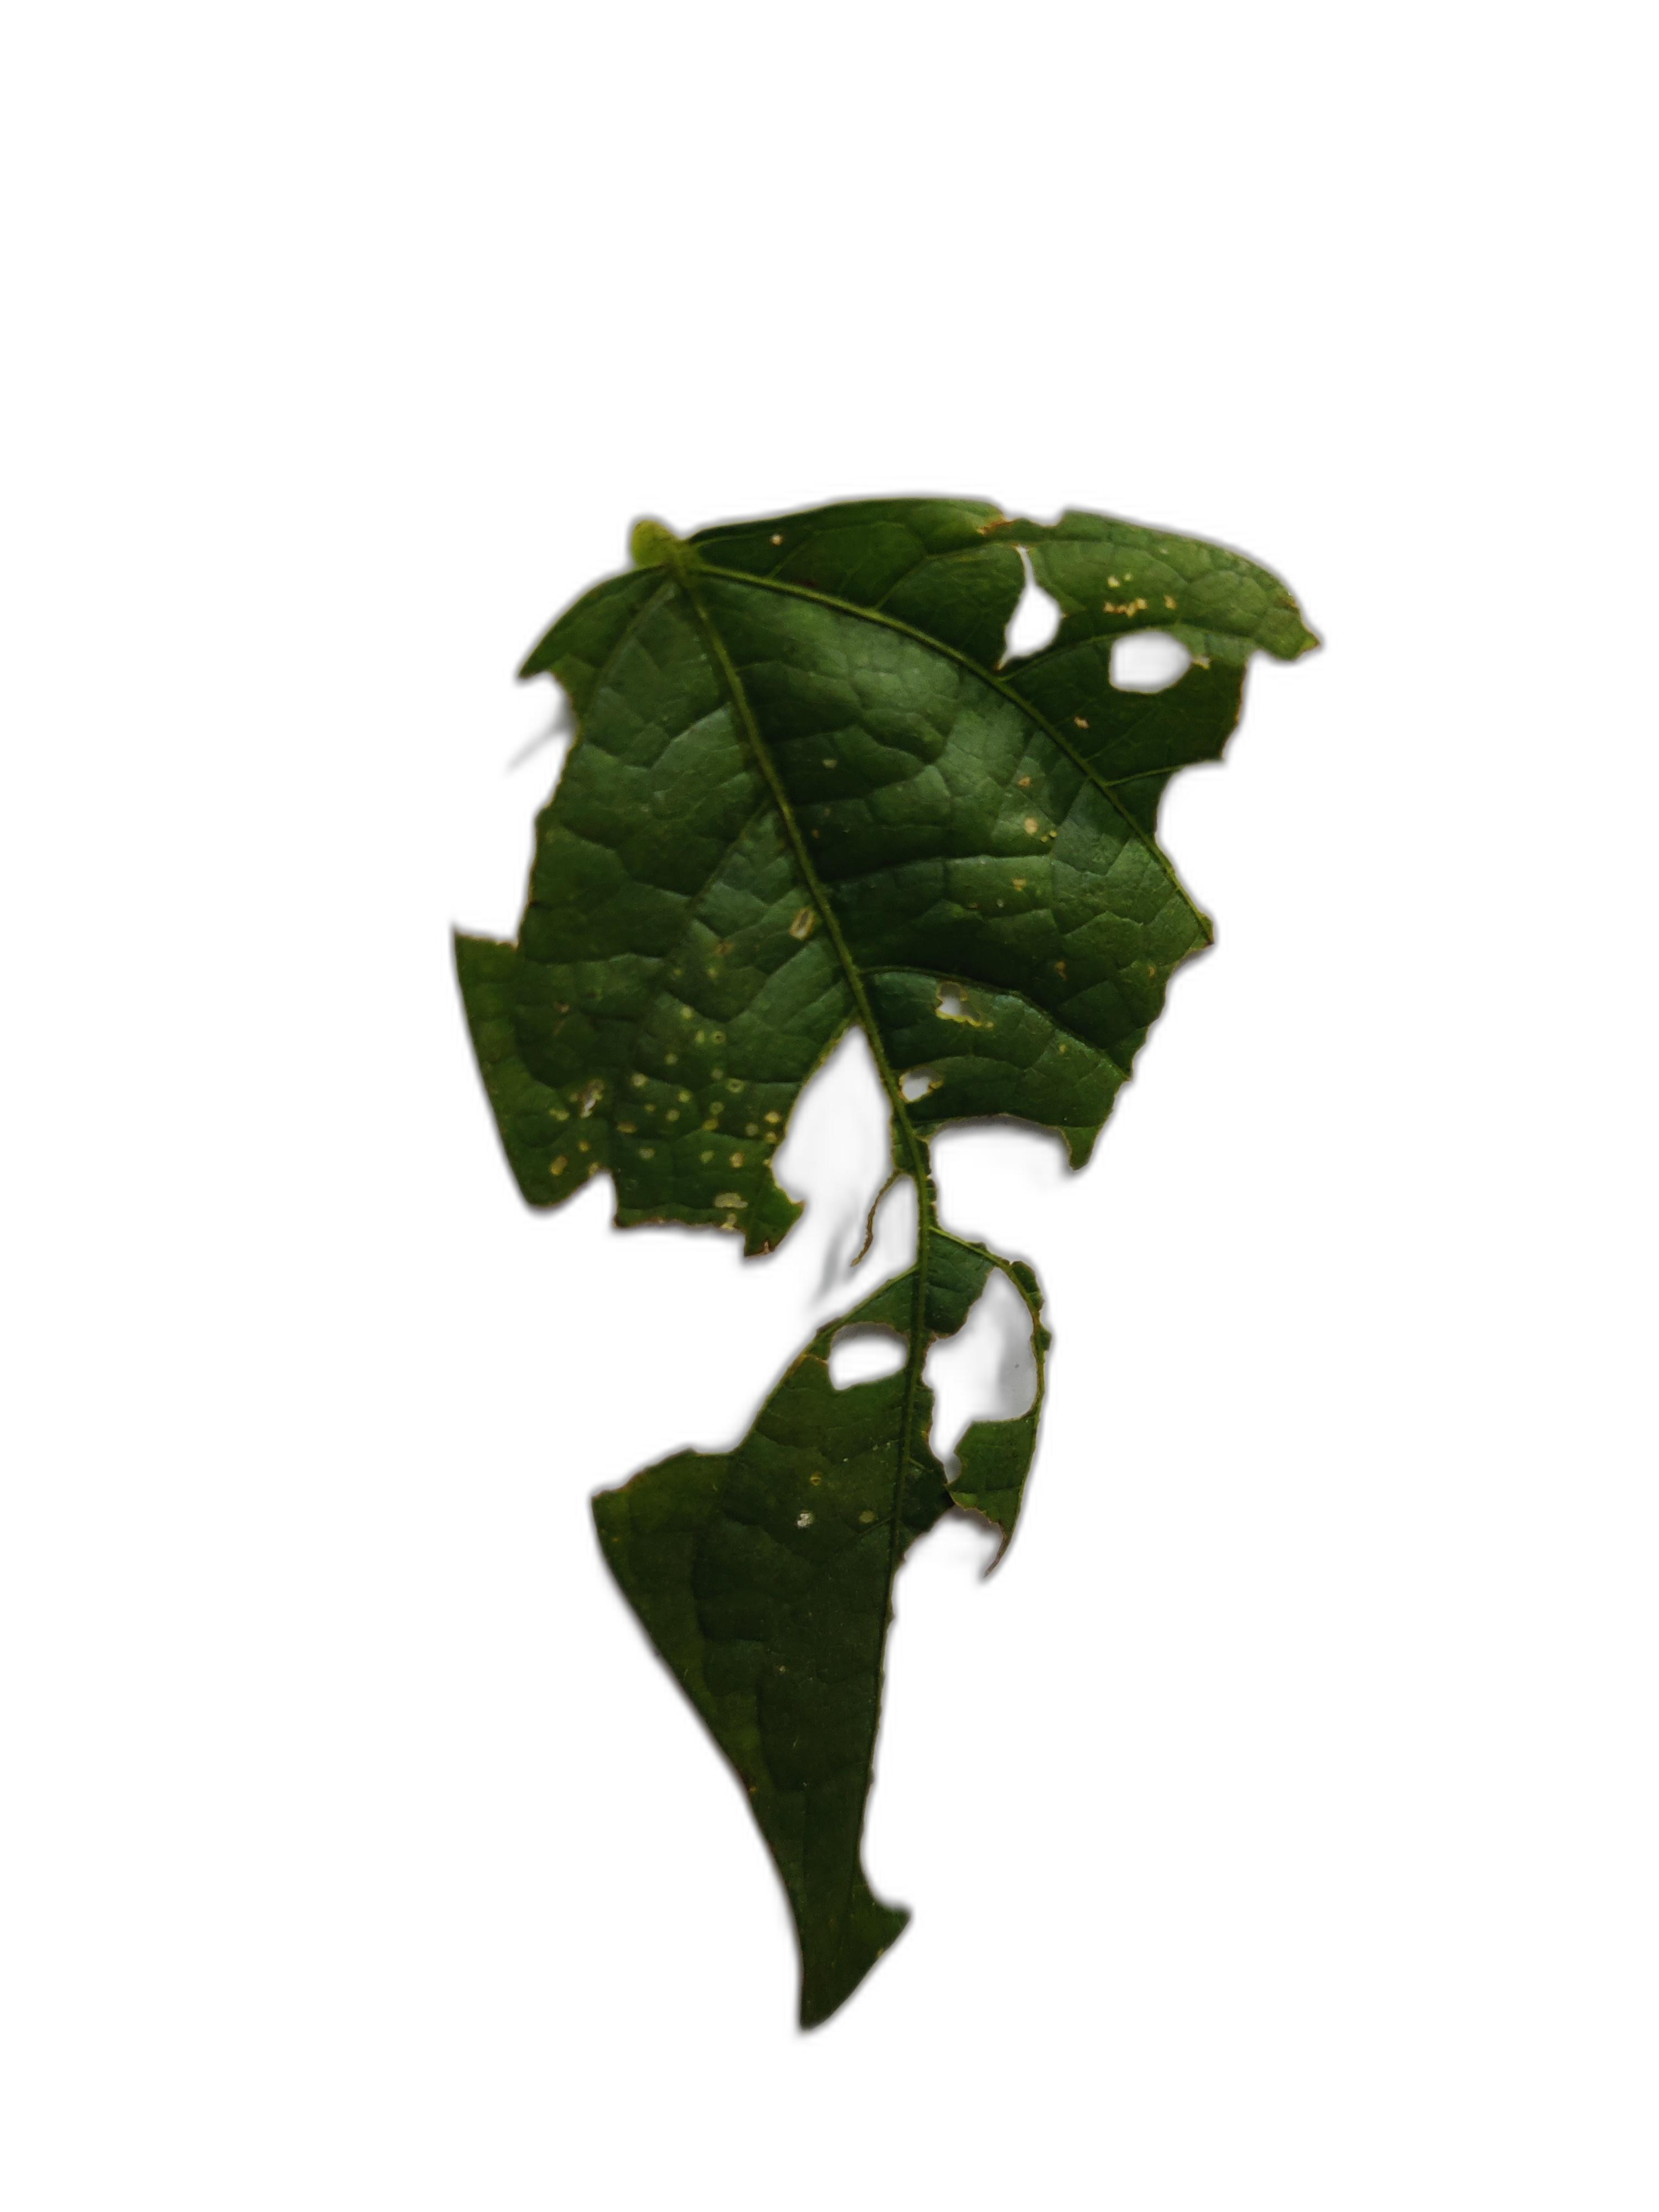
Label: Cercospora leaf spot